Chuanzang Flyover station

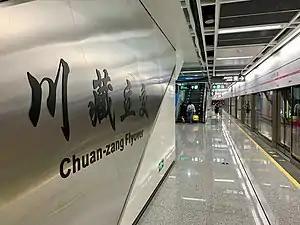

Chuanzang Flyover, formerly known as Chuan-zang Flyover, is a station on Line 3 of the Chengdu Metro in China.